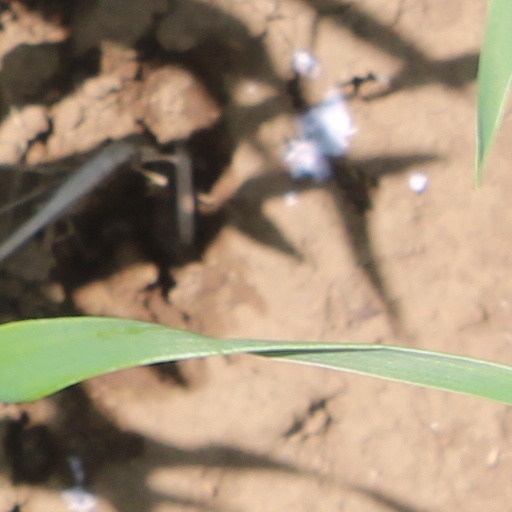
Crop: wheat